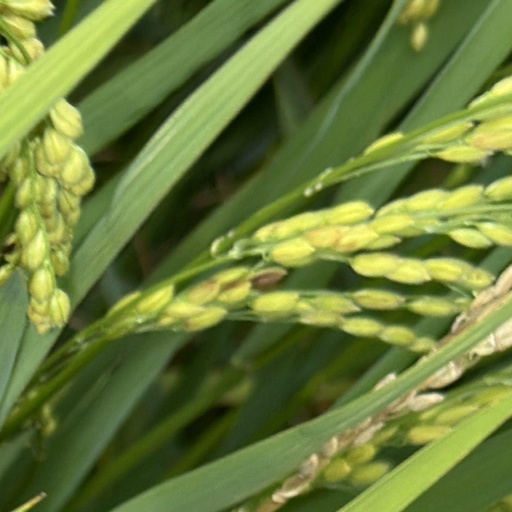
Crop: rice